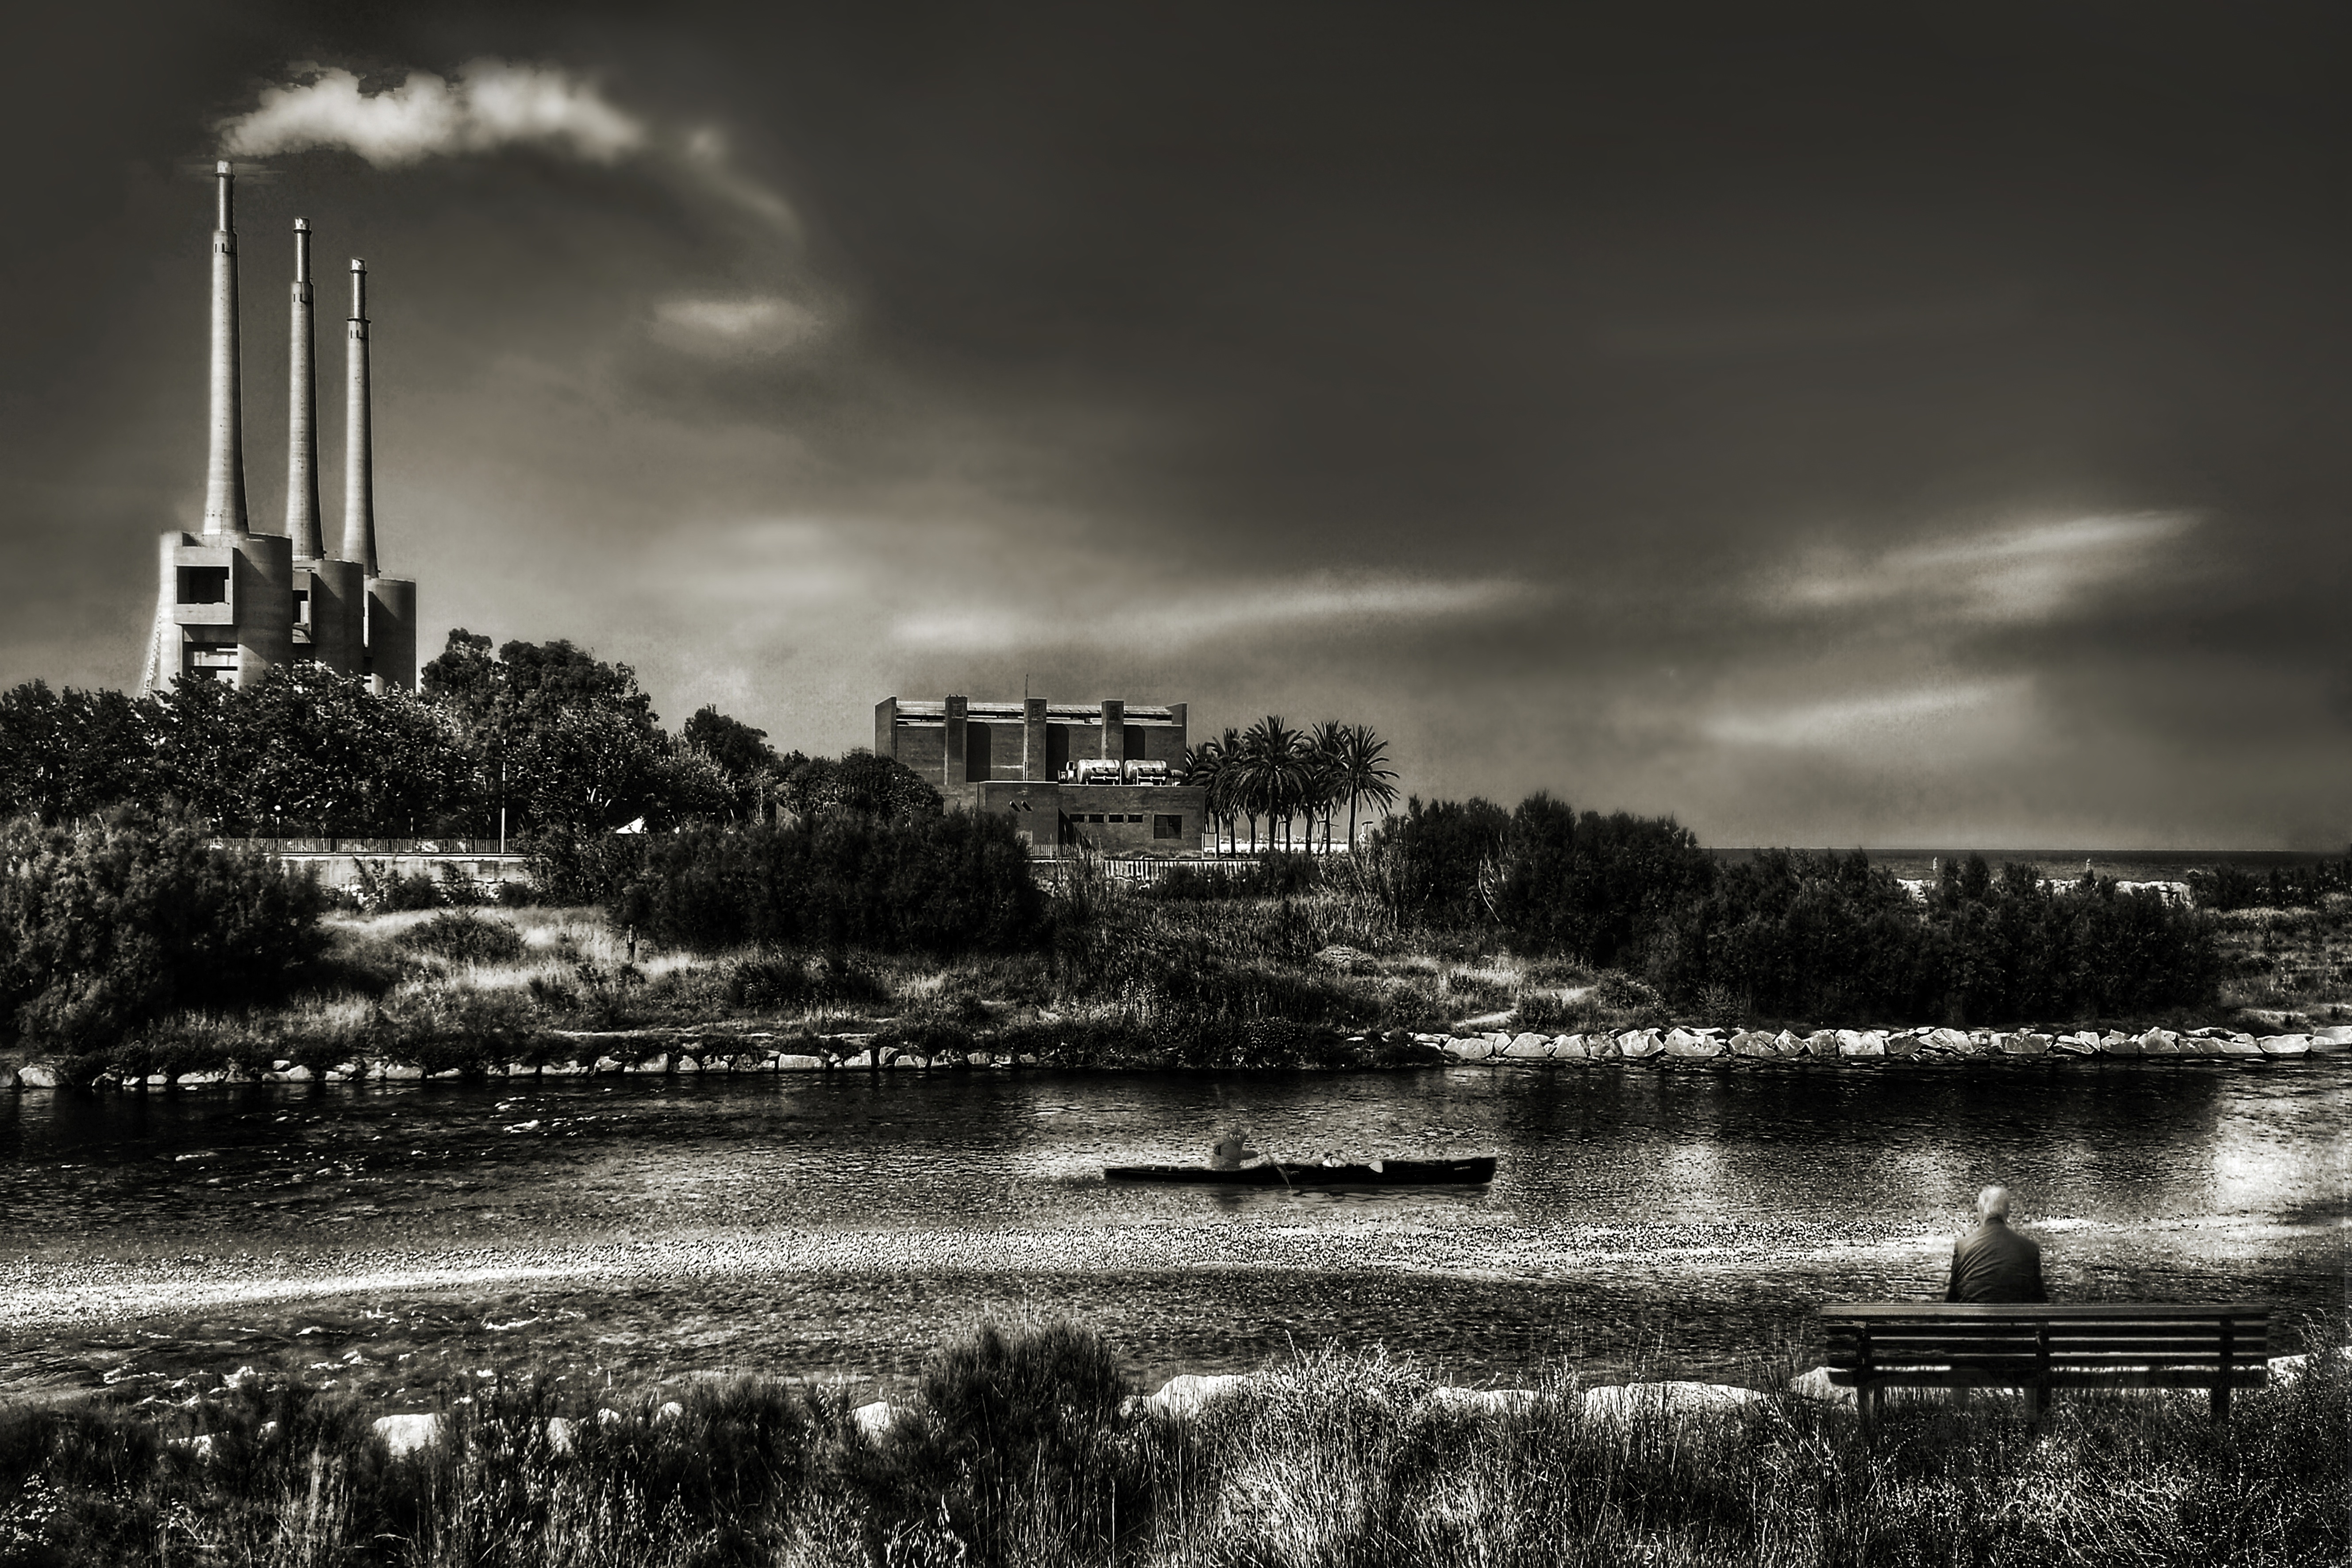
horizon, cloud, black and white, sky, skyline, night, photography, morning, city, cityscape, dusk, evening, reflection, tower, weather, darkness, monochrome, urban area, monochrome photography, atmospheric phenomenon